Luang Pu Thuat

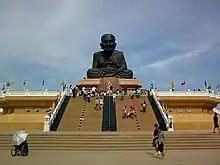
The biggest statue of Luang Pu Thuat at Wat Huai Mongkhon, Hua Hin, Prachuap Khiri Khan

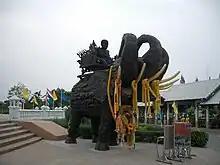
Luang Pu Thuat and Elephant Wooden statues at Wat Huai Mongkhon, Hua Hin, Prachuap Khiri Khan

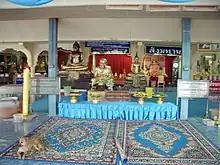
Main Hall of Wat Huai Mongkhon, Prachuap Khiri Khan

Luang Pu Thuat (1582-1682 CE, 2125-2225 BE) was a Buddhist monk, born in Dee Luang sub-district, Sathing Phra district, Songkhla, Thailand. He is a revered Buddhist monk who lived in Siam and is said to have performed miracles.